Australian Patience

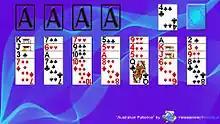
Screenshot of Australian Patience

Australian Patience is a patience or card solitaire using one deck of playing cards. This game is a challenging combination of Klondike and Scorpion, and is also closely related to Yukon. The object of the game is to move all of the cards to the Foundations.